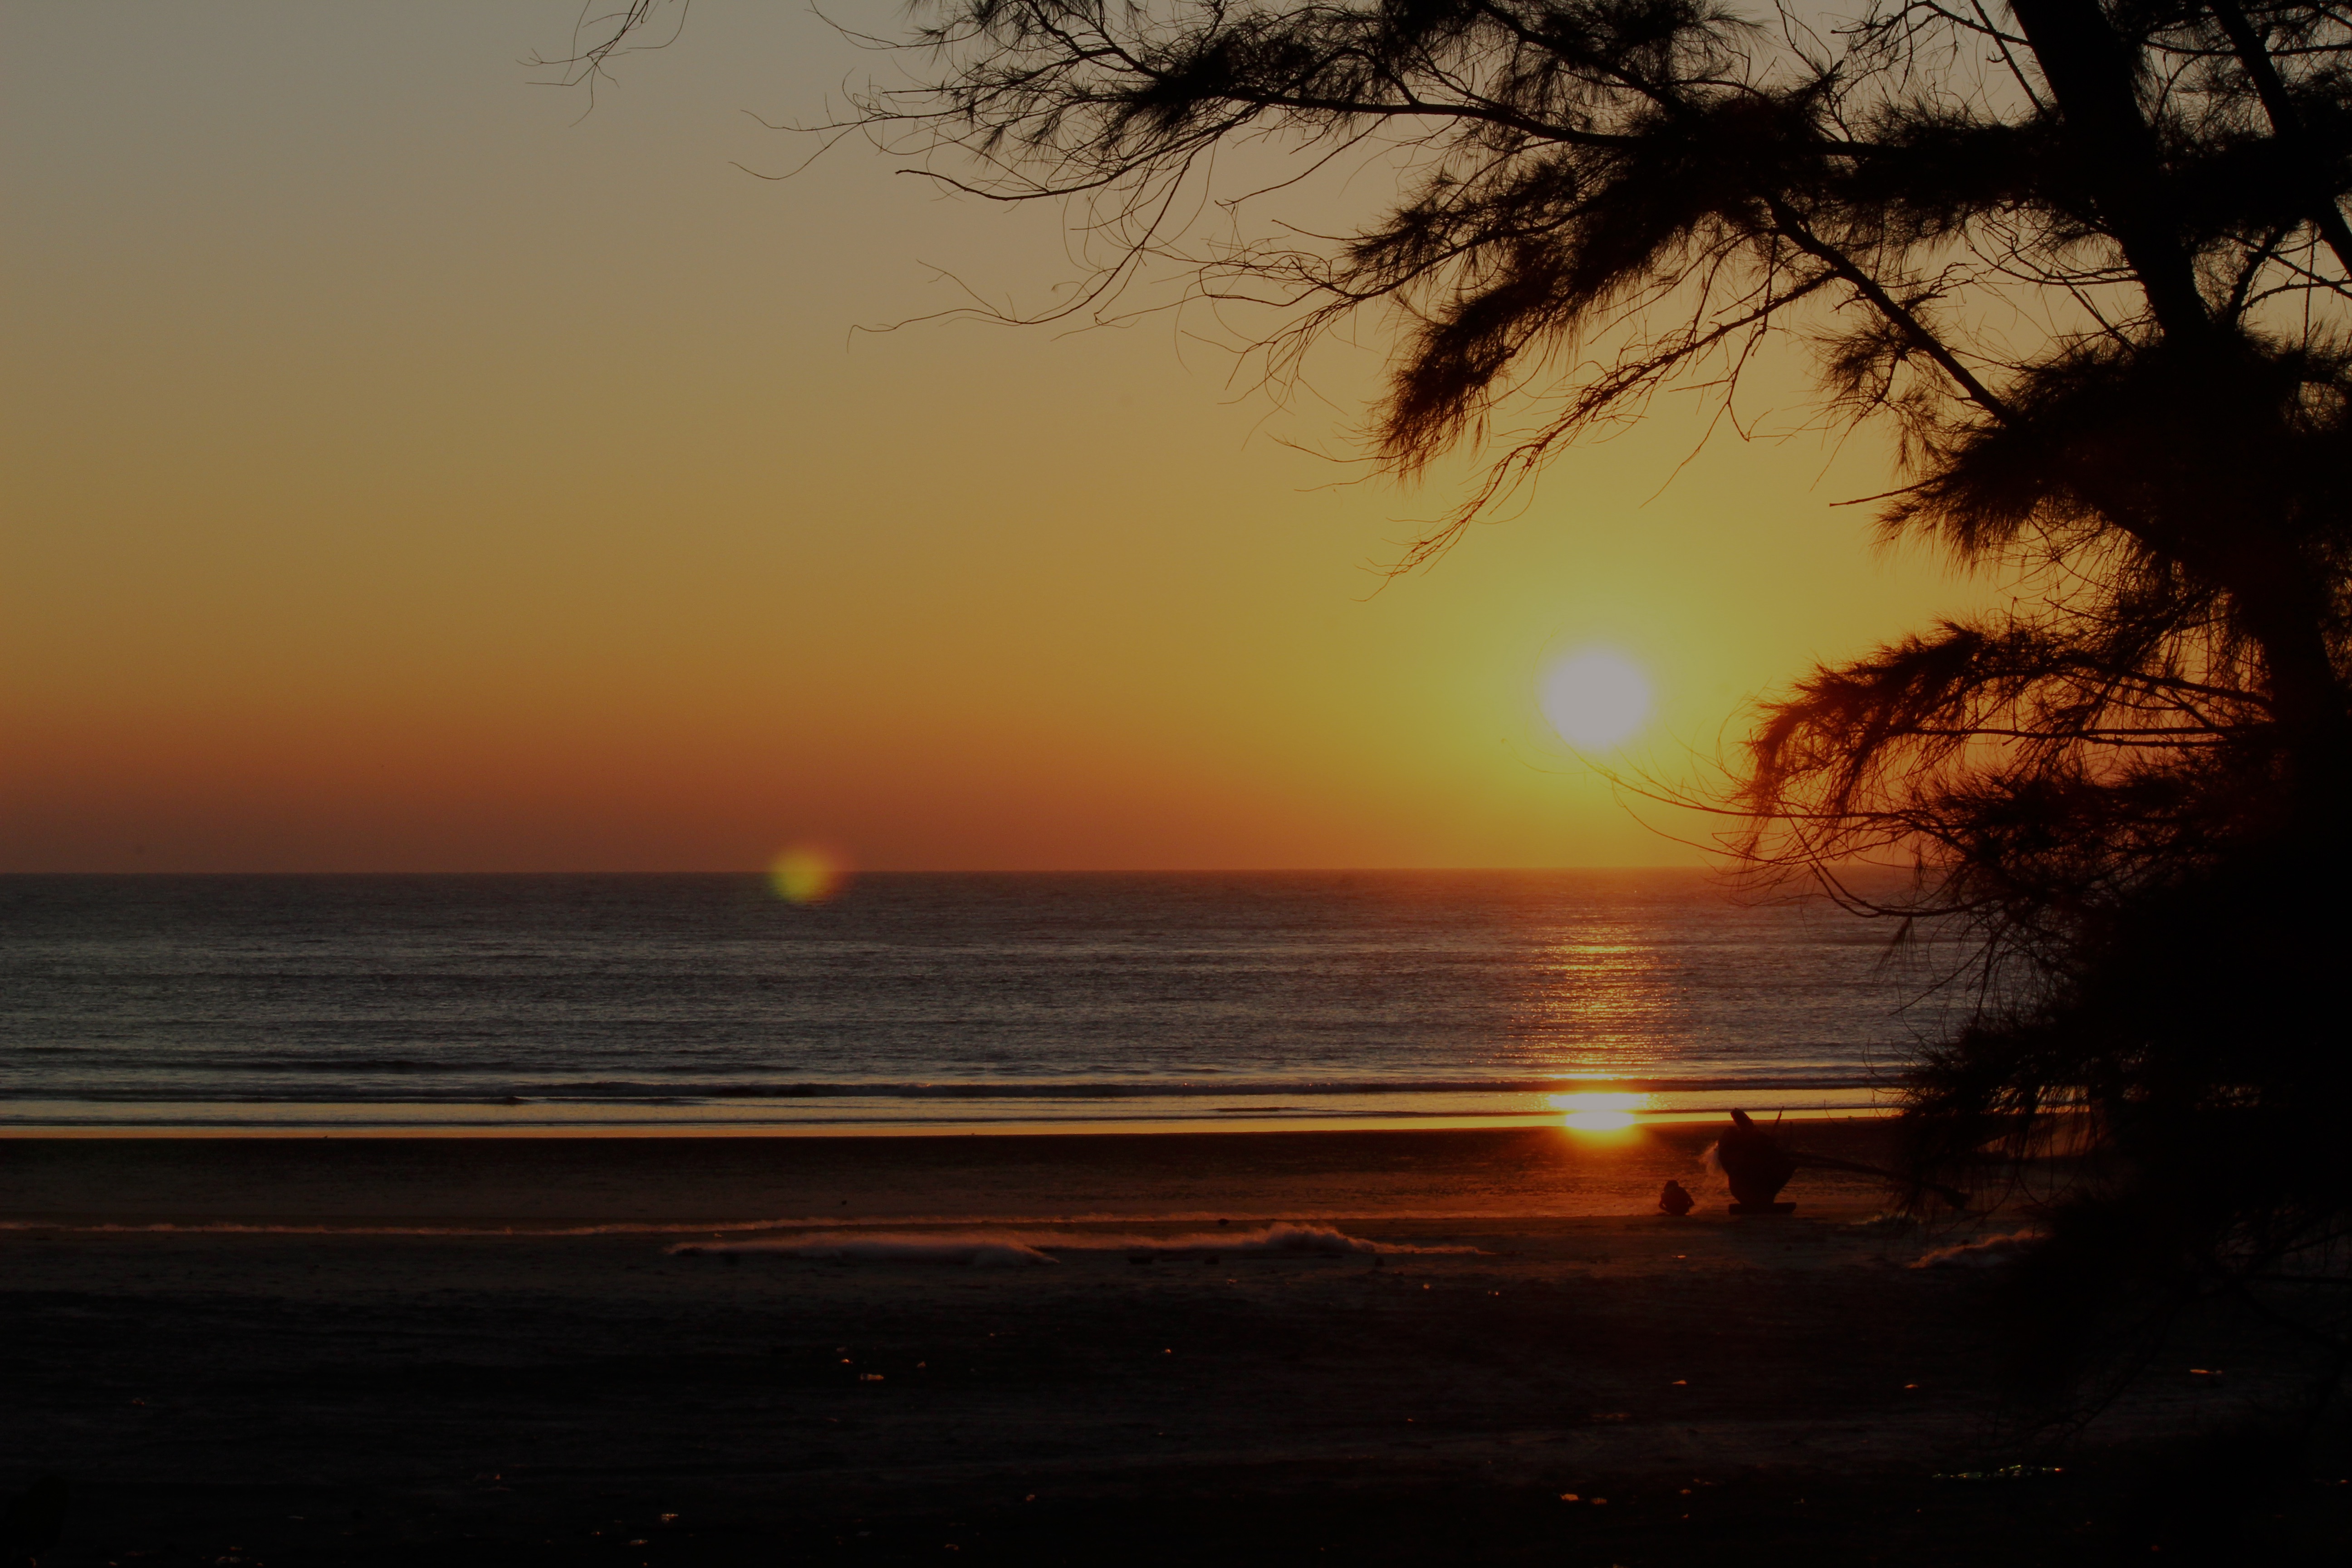
beach, sea, horizon, sun, sunrise, sunset, sunlight, morning, dawn, atmosphere, dusk, evening, reflection, afterglow, atmospheric phenomenon